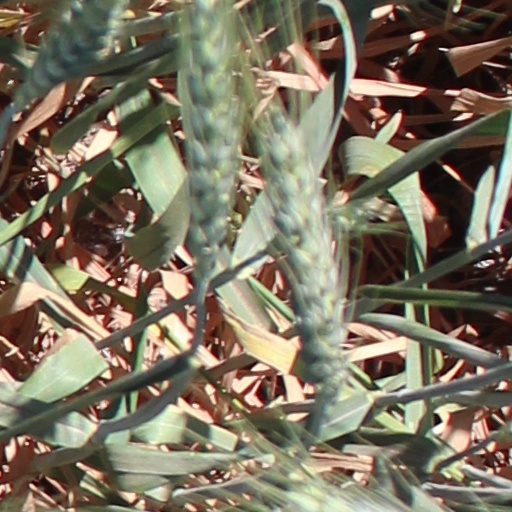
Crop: wheat